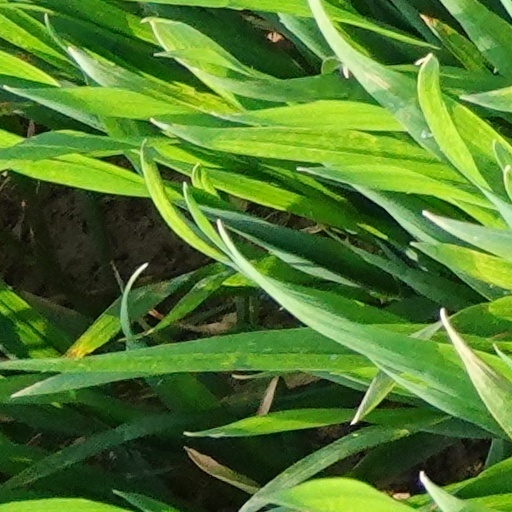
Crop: wheat